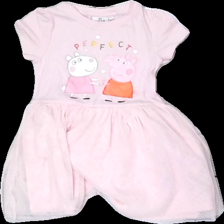
View: front
Type: Dress
Category: Children
Brand: Not in the list
Brand text on label: peppa pig
Colors: Multicolor, Pink
Material: 61% polyester 39 % cotton
Pattern: Logo print
Cut: Regular
Size: 98
Season: Summer
Stains: Minor
Holes: Minor
Price range: 50-100
Recommended usage: Export